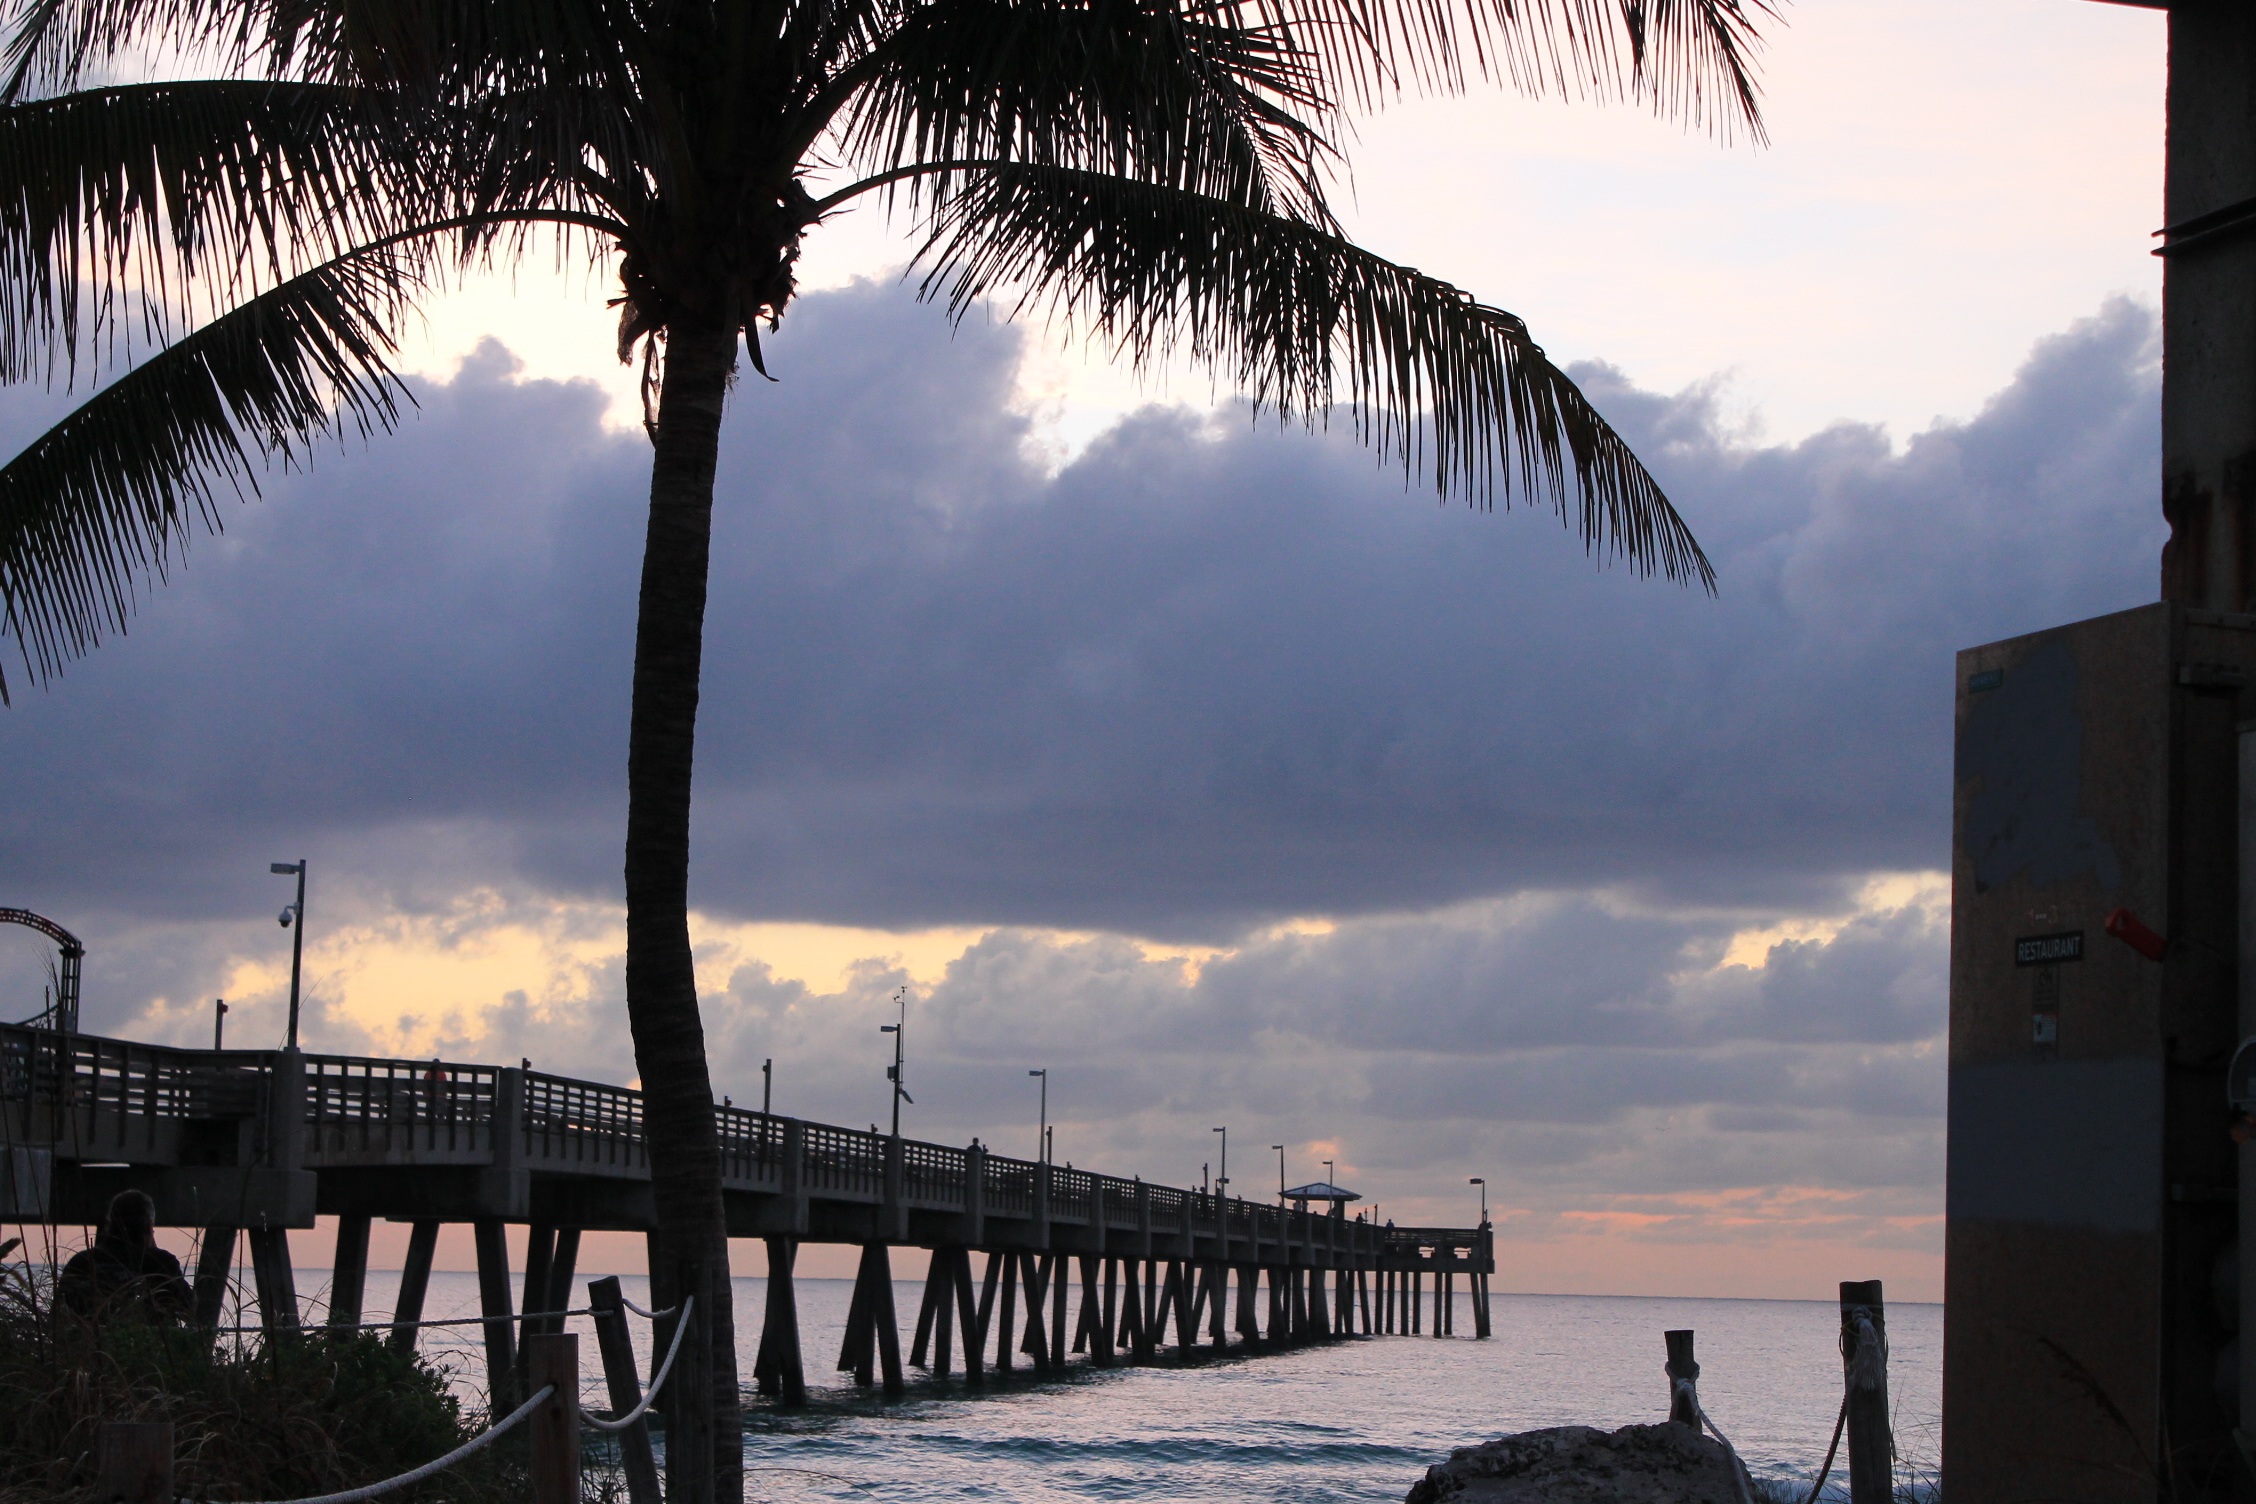
beach, sea, coast, tree, ocean, sunrise, sunset, morning, dawn, pier, dusk, evening, atmospheric phenomenon, arecales